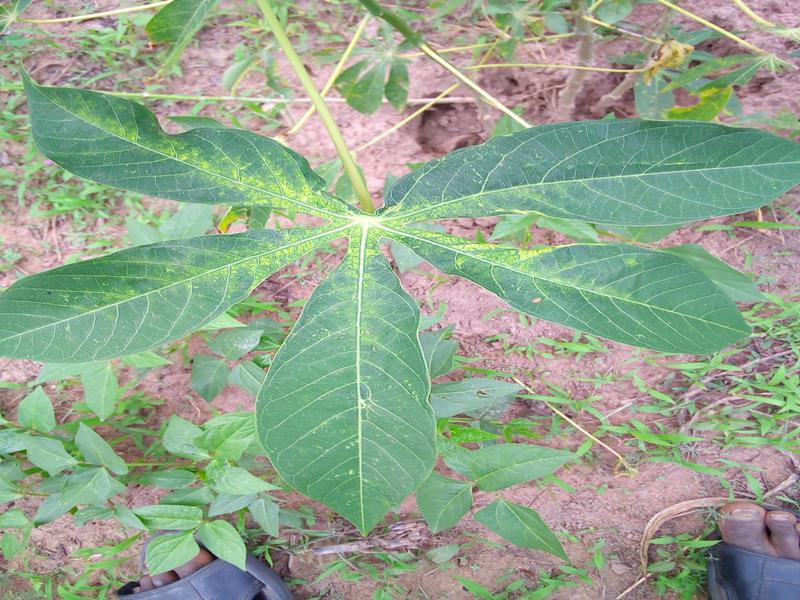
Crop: cassava
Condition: mosaic_disease